Arched-hill symbol

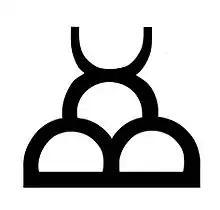
Arched-hill symbol (here a three arched-hill symbol with crescent).

The Arched-hill symbol is a symbol on ancient Coinage of India. There are some variations to the number of the hills depicted, or the symbol surmounting the hill, such as a crescent or a star.